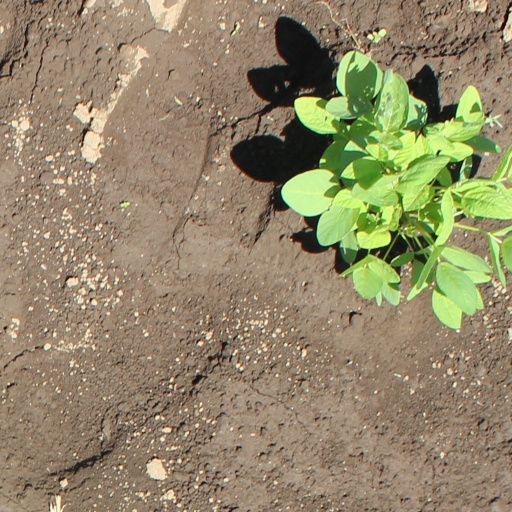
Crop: soybean